Southwark Playhouse

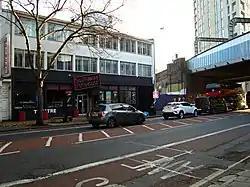
Southwark Playhouse

Southwark Playhouse is a theatre in London with two venues, both located between Borough and Elephant and Castle tube stations.